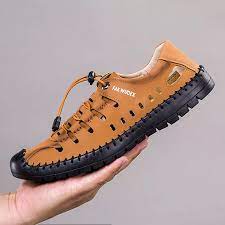
Label: Boat